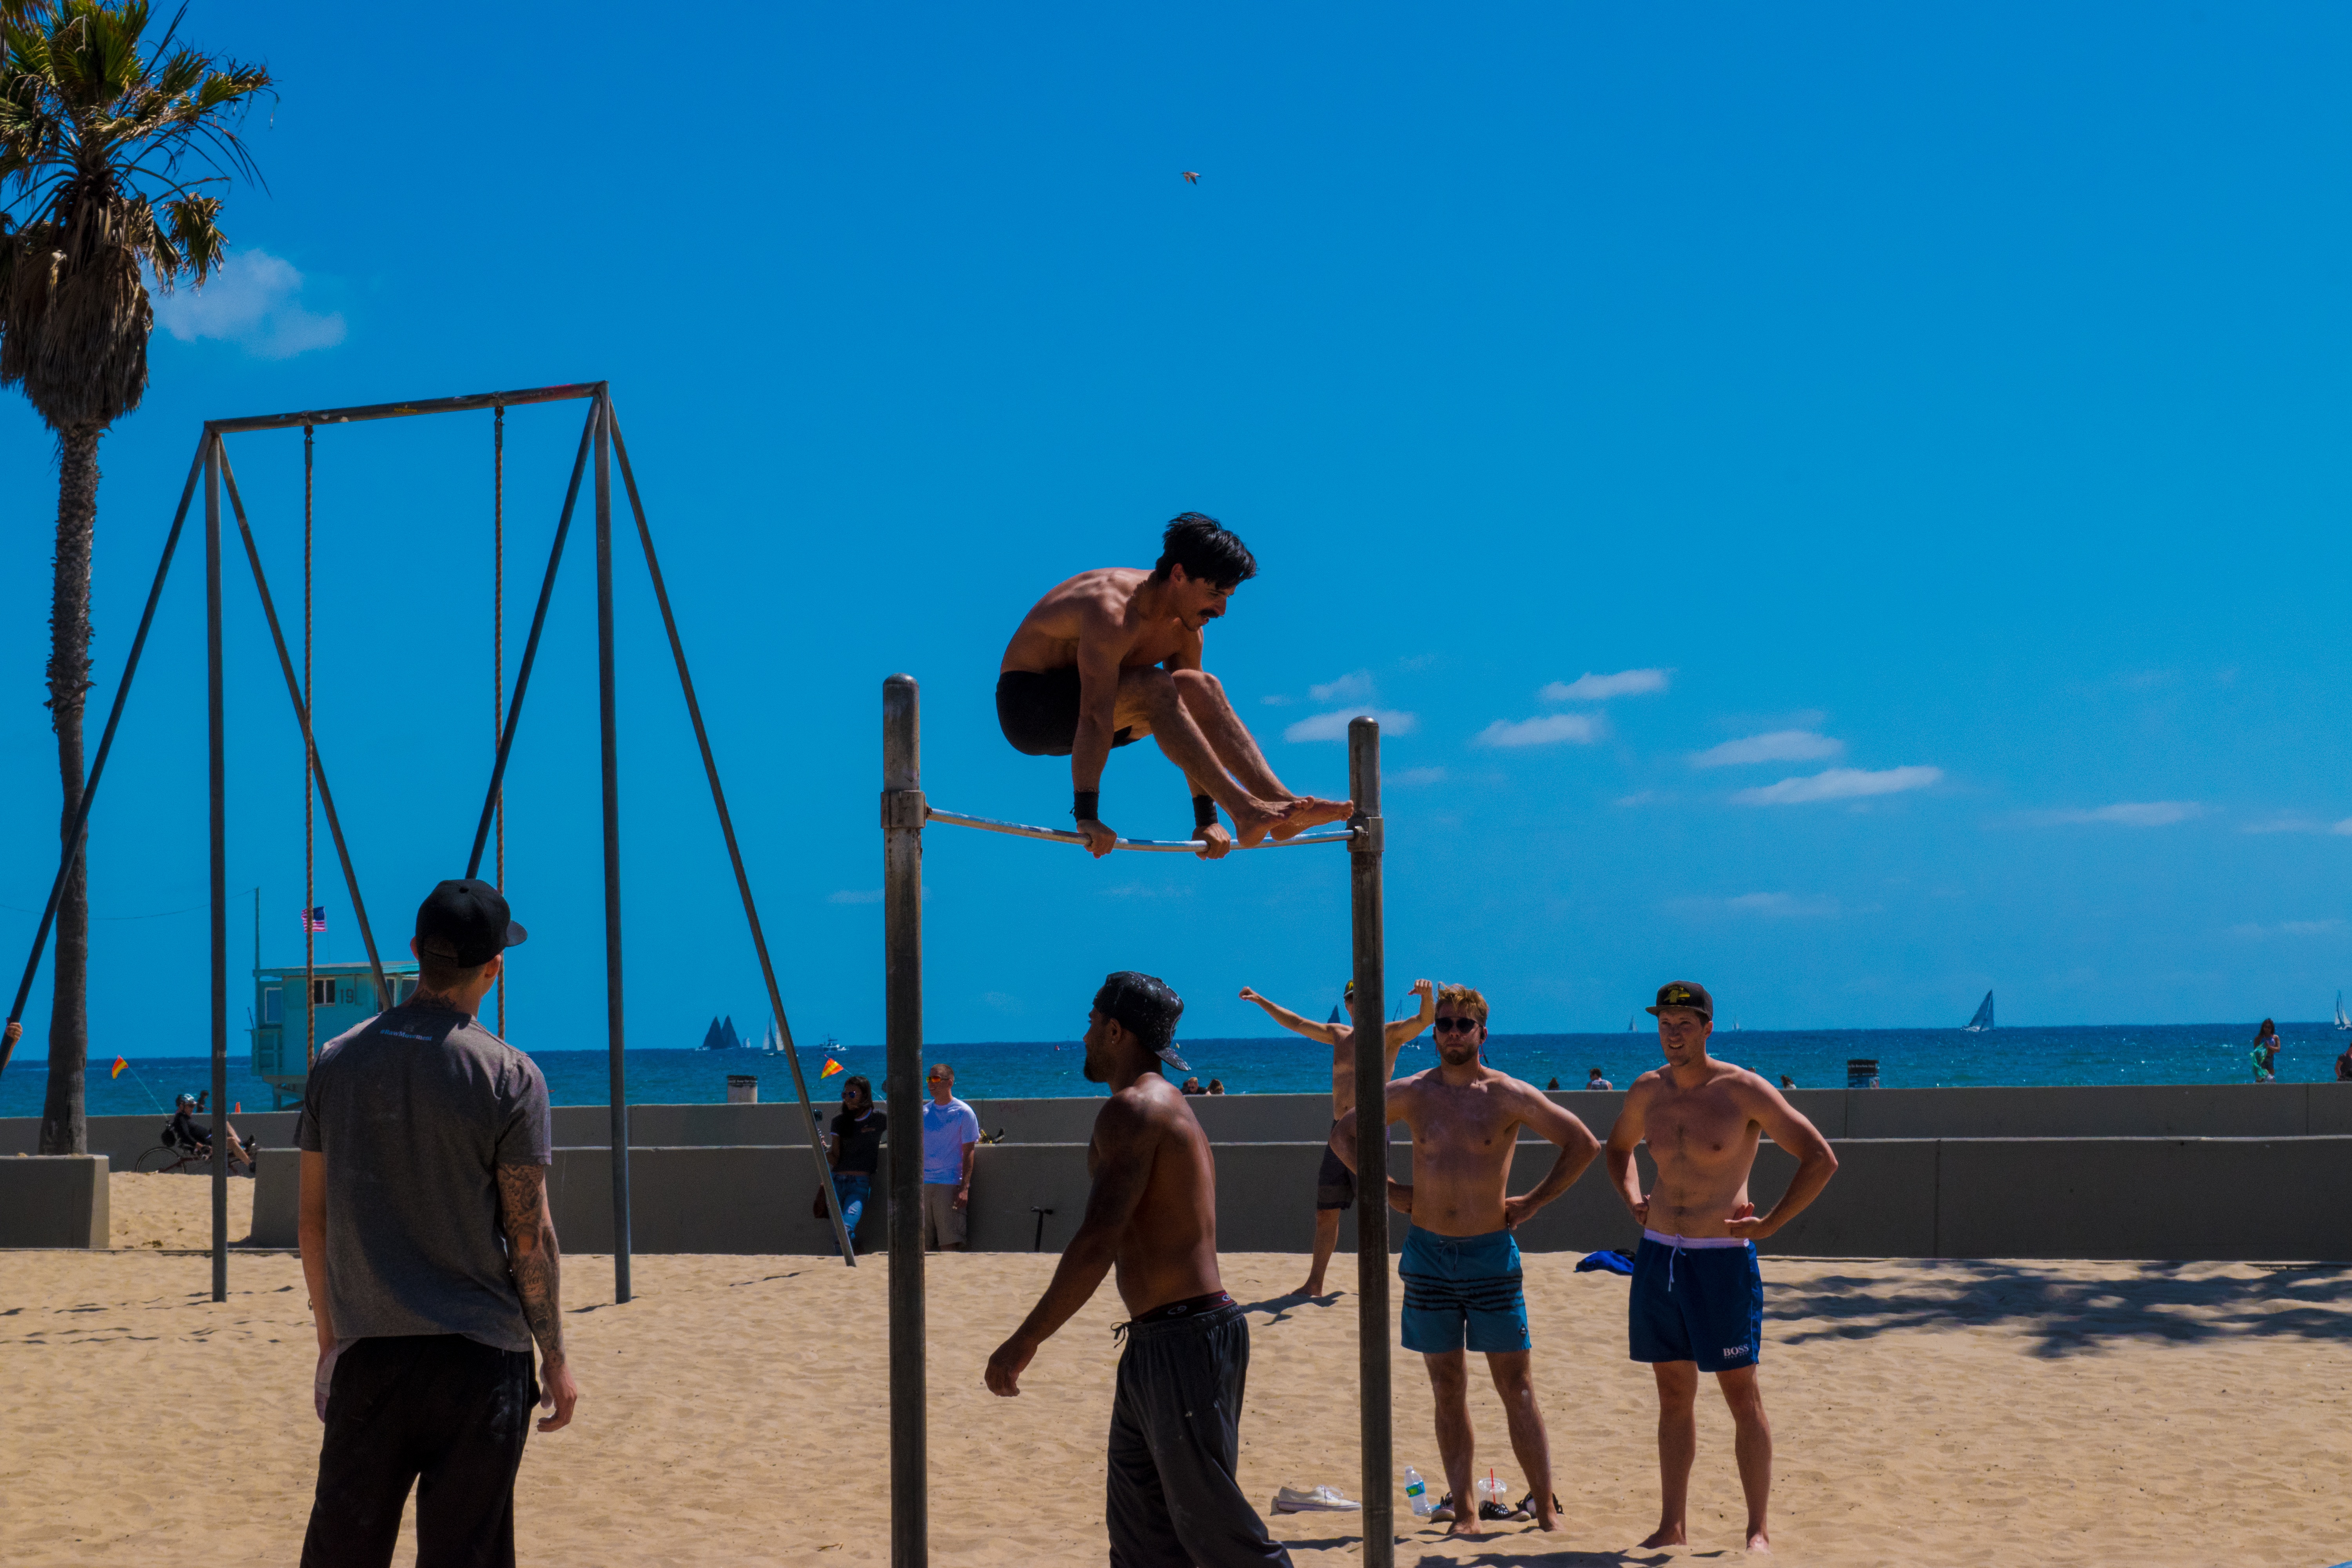
beach, sea, vacation, beach volleyball